Loaded (band)

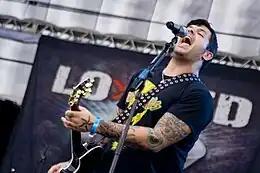
Mike Squires performing with Loaded at the Maquinaria Festival in São Paulo, Brazil

After performing at a benefit gig for Randy Castillo in 2002, McKagan began collaborating with his former Guns N' Roses band mates, Slash and Matt Sorum, on a new project. Because of this, Loaded's tour of Europe was cancelled. Loaded played a show at Hollywood's Viper Room, where afterwards, McKagan introduced Kushner to Slash, who were previously friends in junior high and high school. Kushner was invited to play with the group and soon after became a member of "The Project" which, after auditioning a number of singers, became known as Velvet Revolver following the addition of Stone Temple Pilots singer Scott Weiland to the line-up. Loaded were effectively put on hiatus. However, they would still continue to play shows on occasion, though they did not play together again until December 2006 for the benefit show for Jerry Allen's Cancer Fund, with both Squires and Rouse returning to the group.